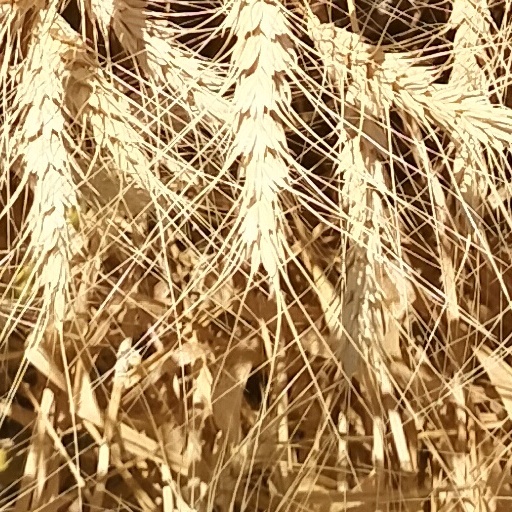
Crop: wheat